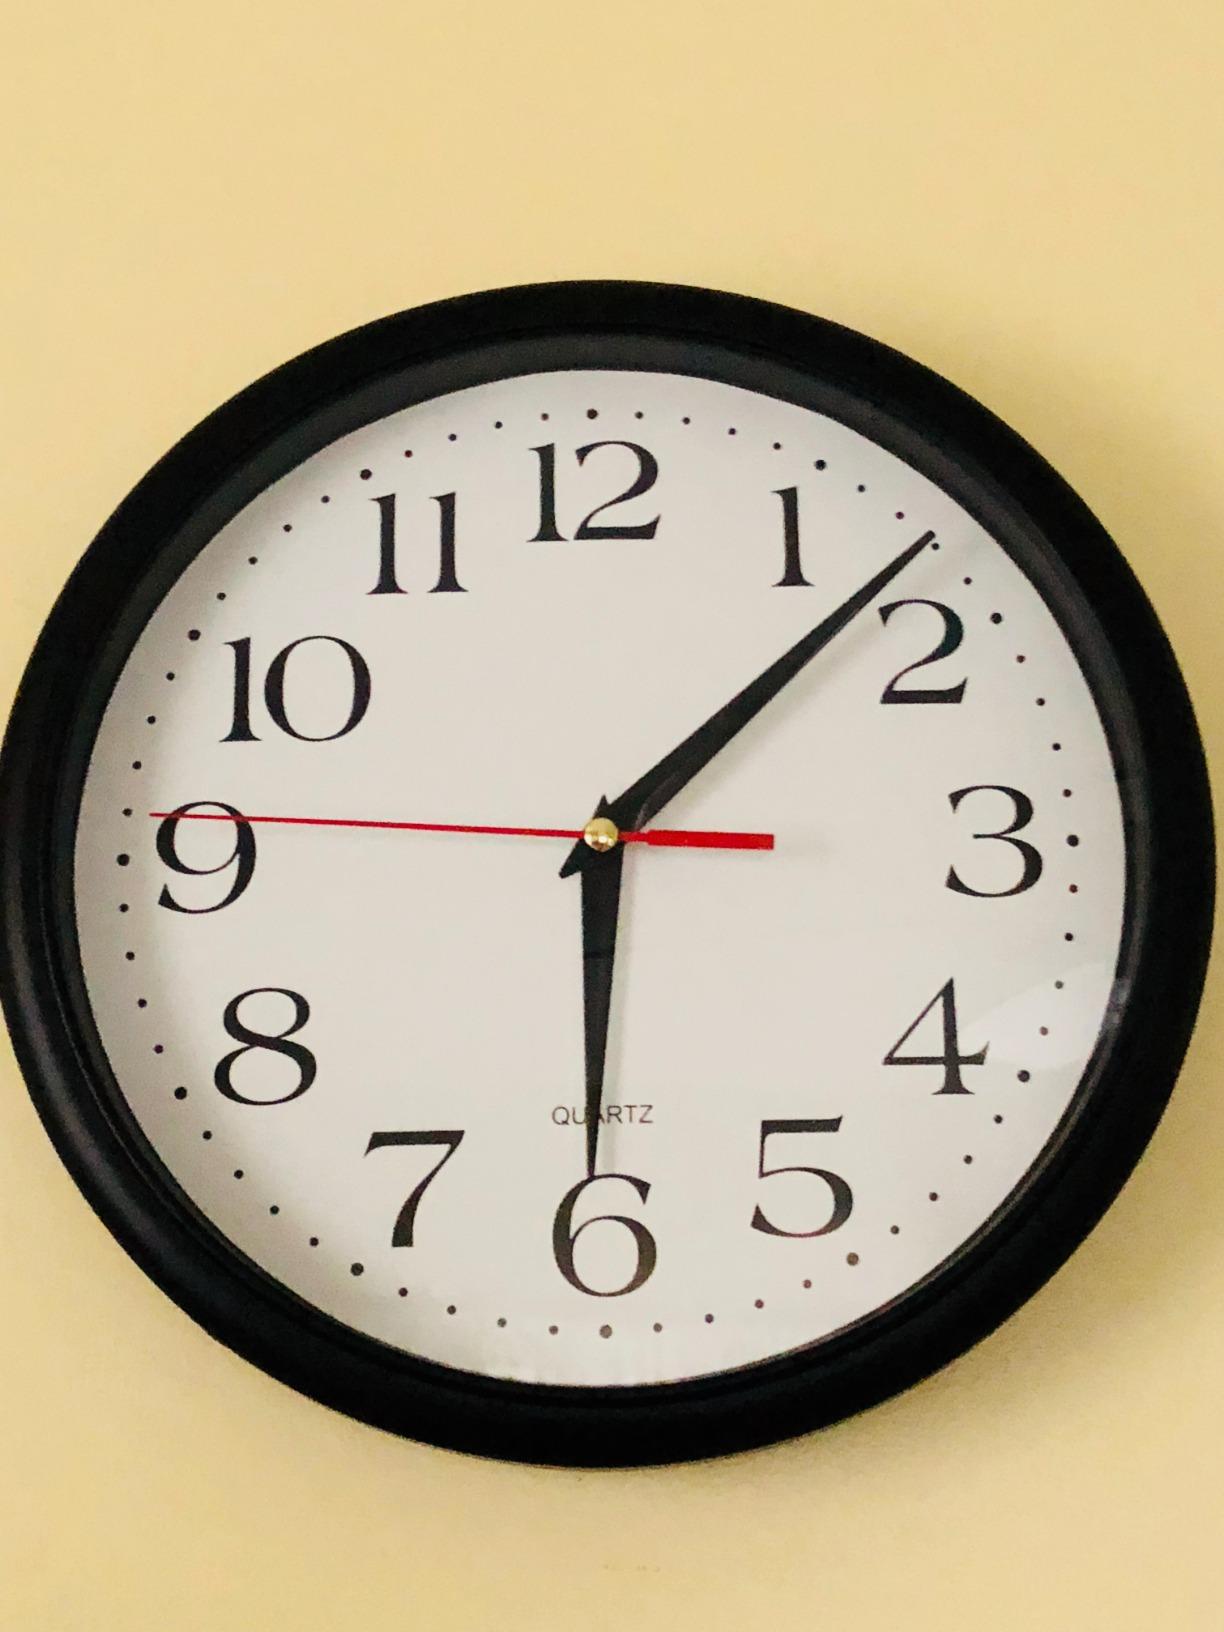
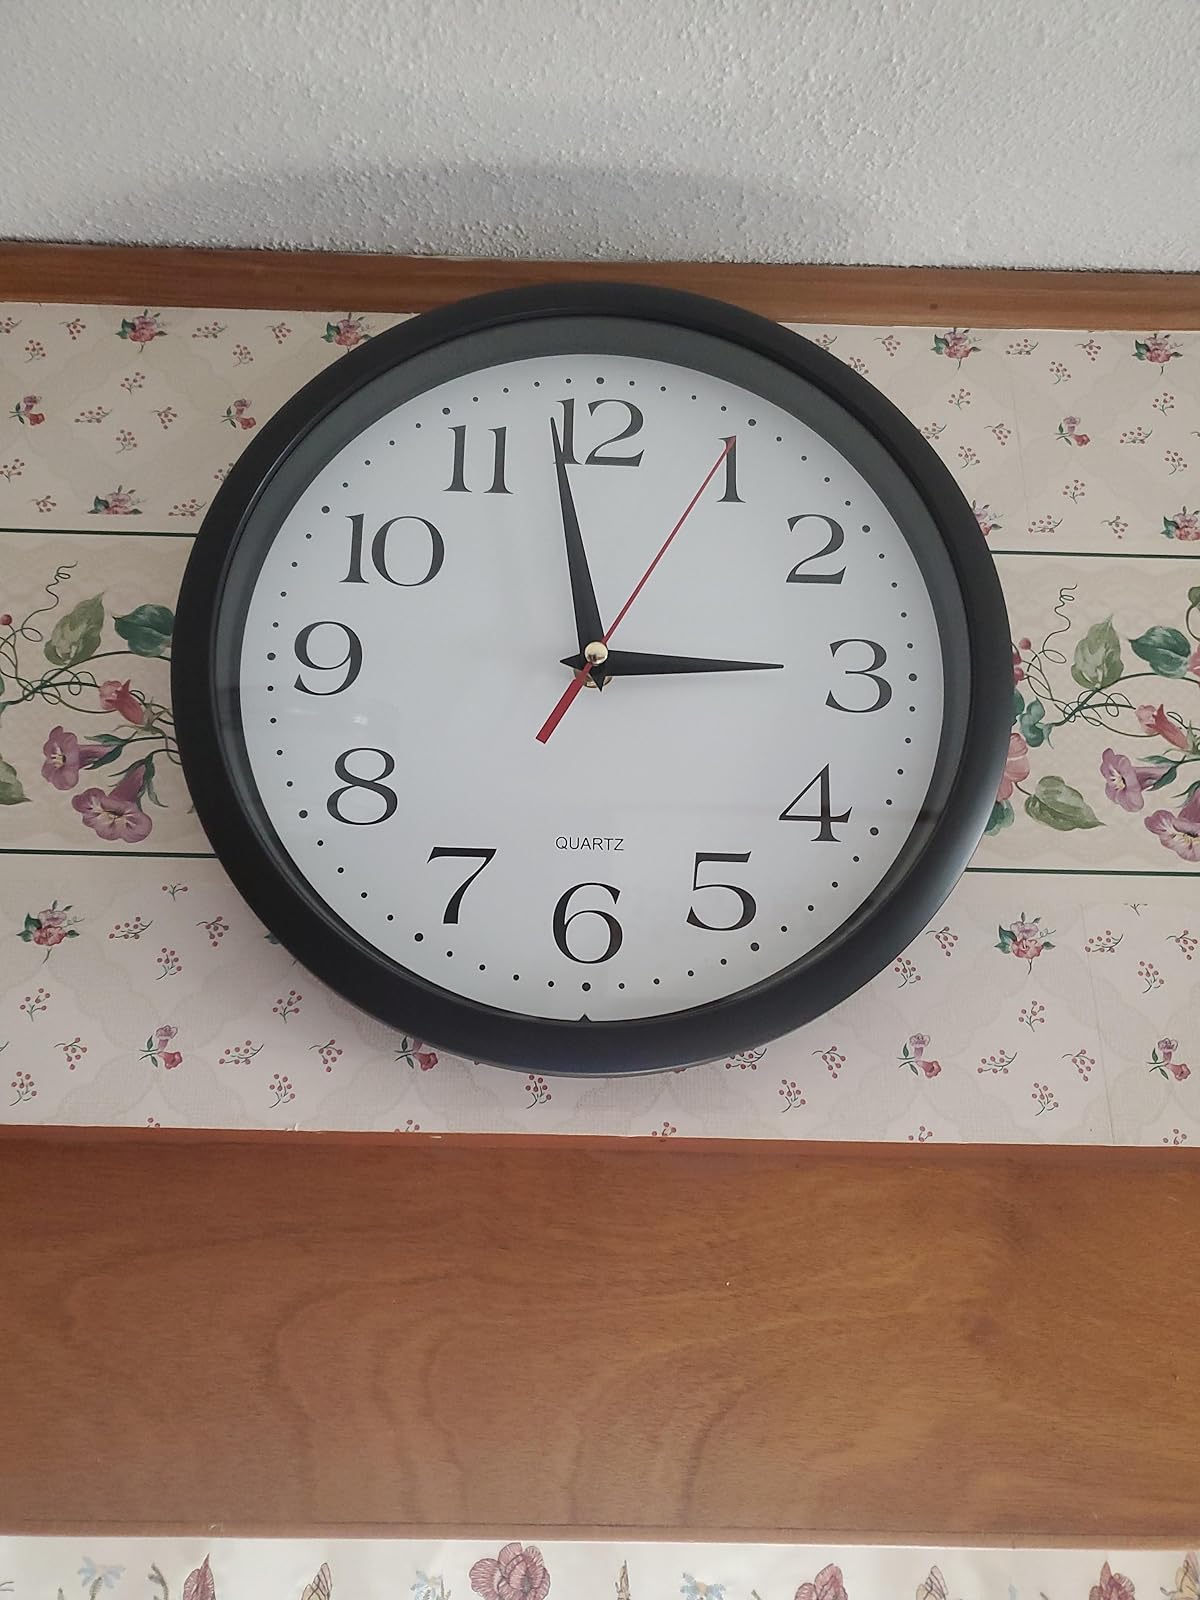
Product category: clock
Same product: yes